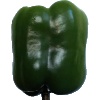
Label: green_pepper